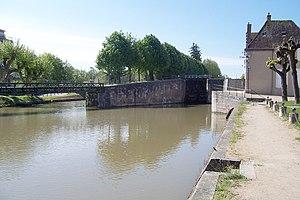
France - Loiret - Montargis - L'écluse au bout du Bd Durzy
Cette page présente l'histoire de Montargis, ville française du département du Loiret en région Centre-Val de Loire.